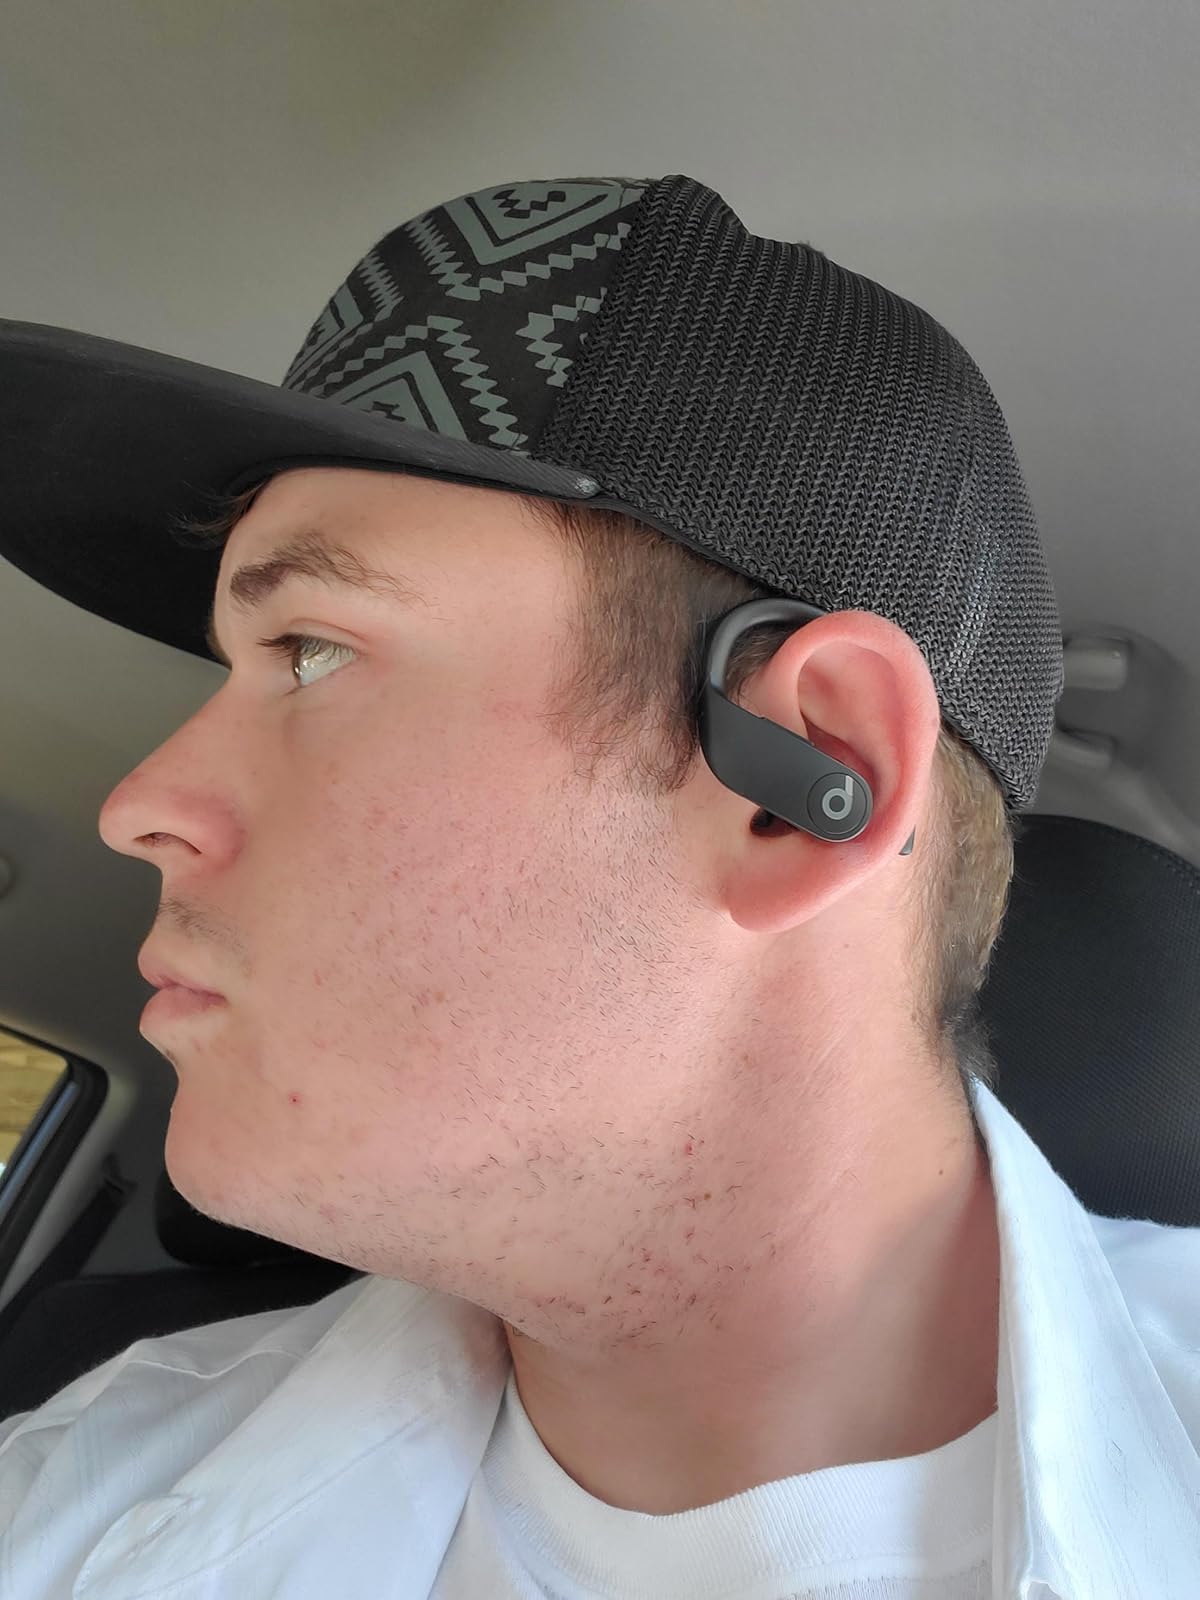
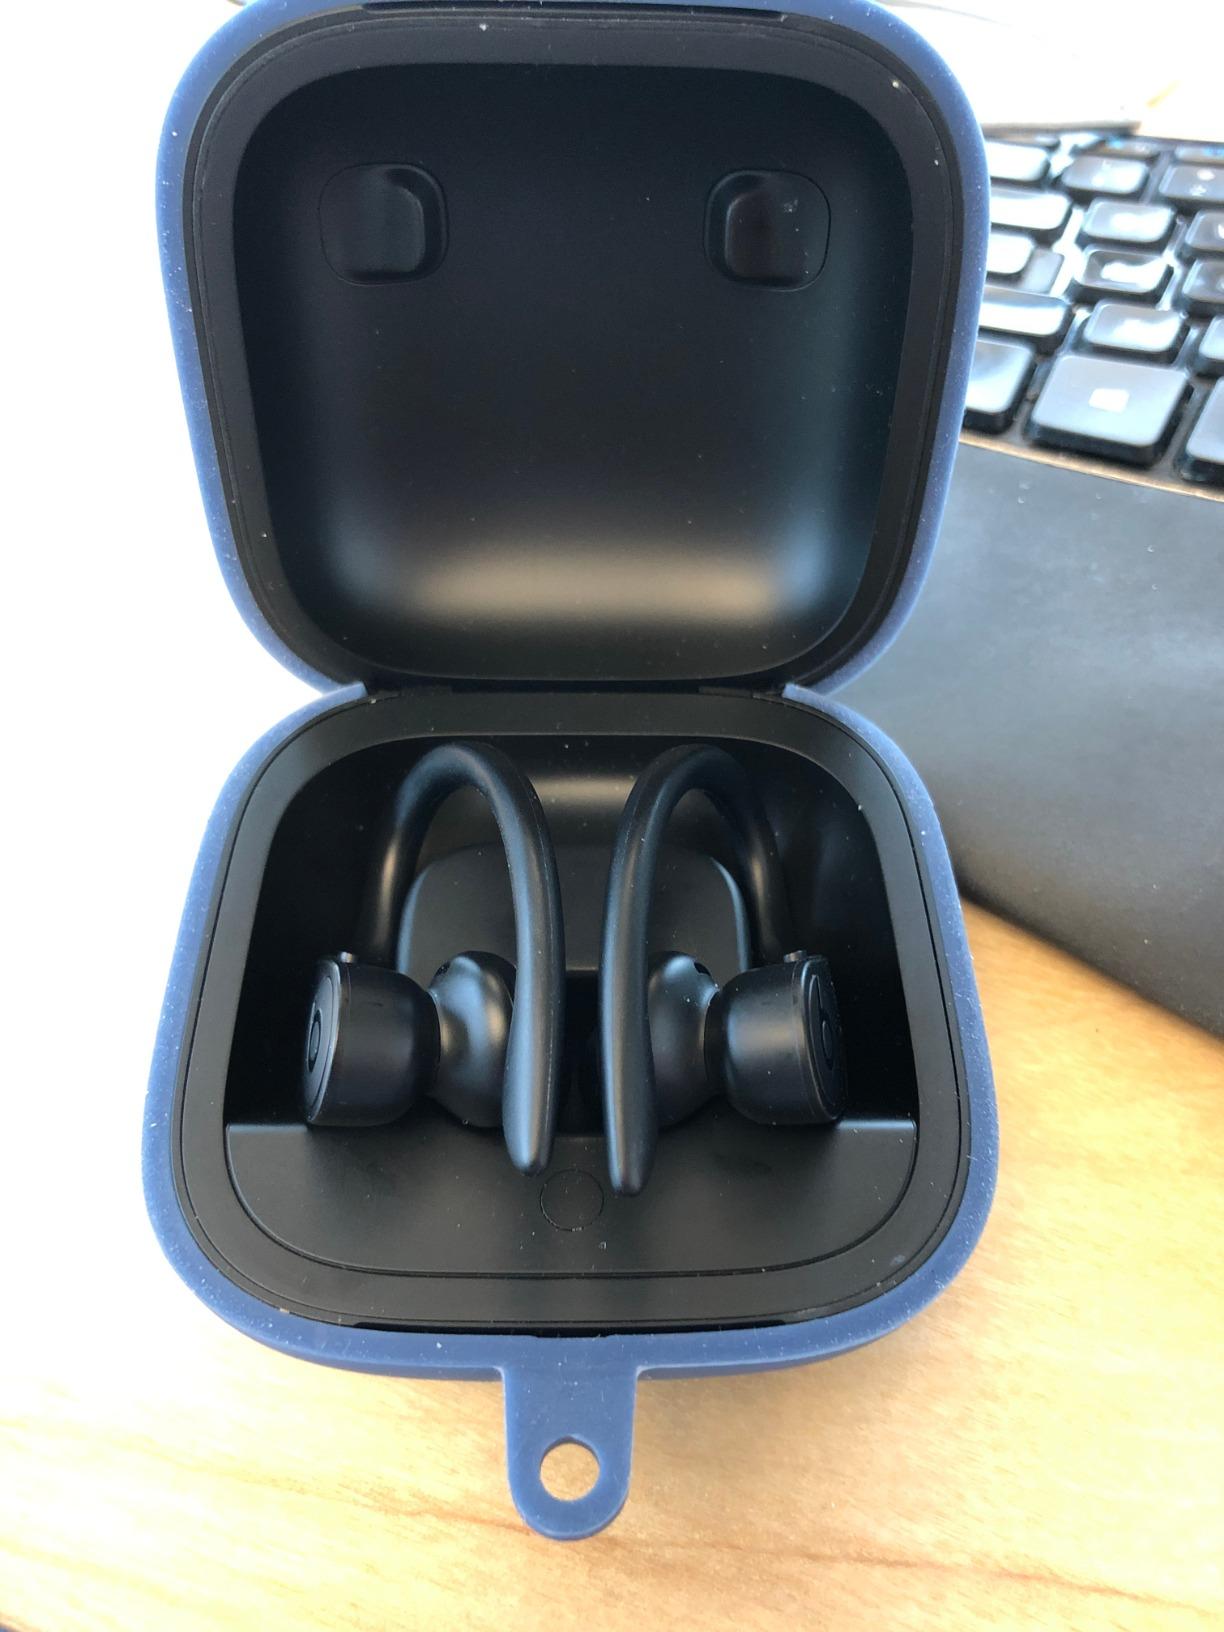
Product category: earbuds
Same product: yes